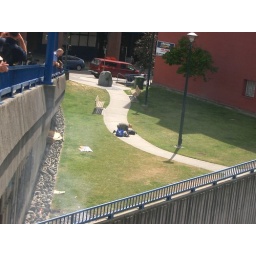
Fire in the park. I think the girl on the sidewalk is a heroin addict who was oblivious to the fire.